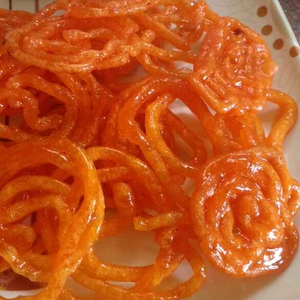
Dish: jalebi